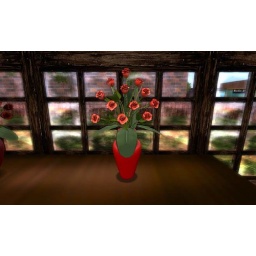
A dozen sculpted red roses arranged in a vase!